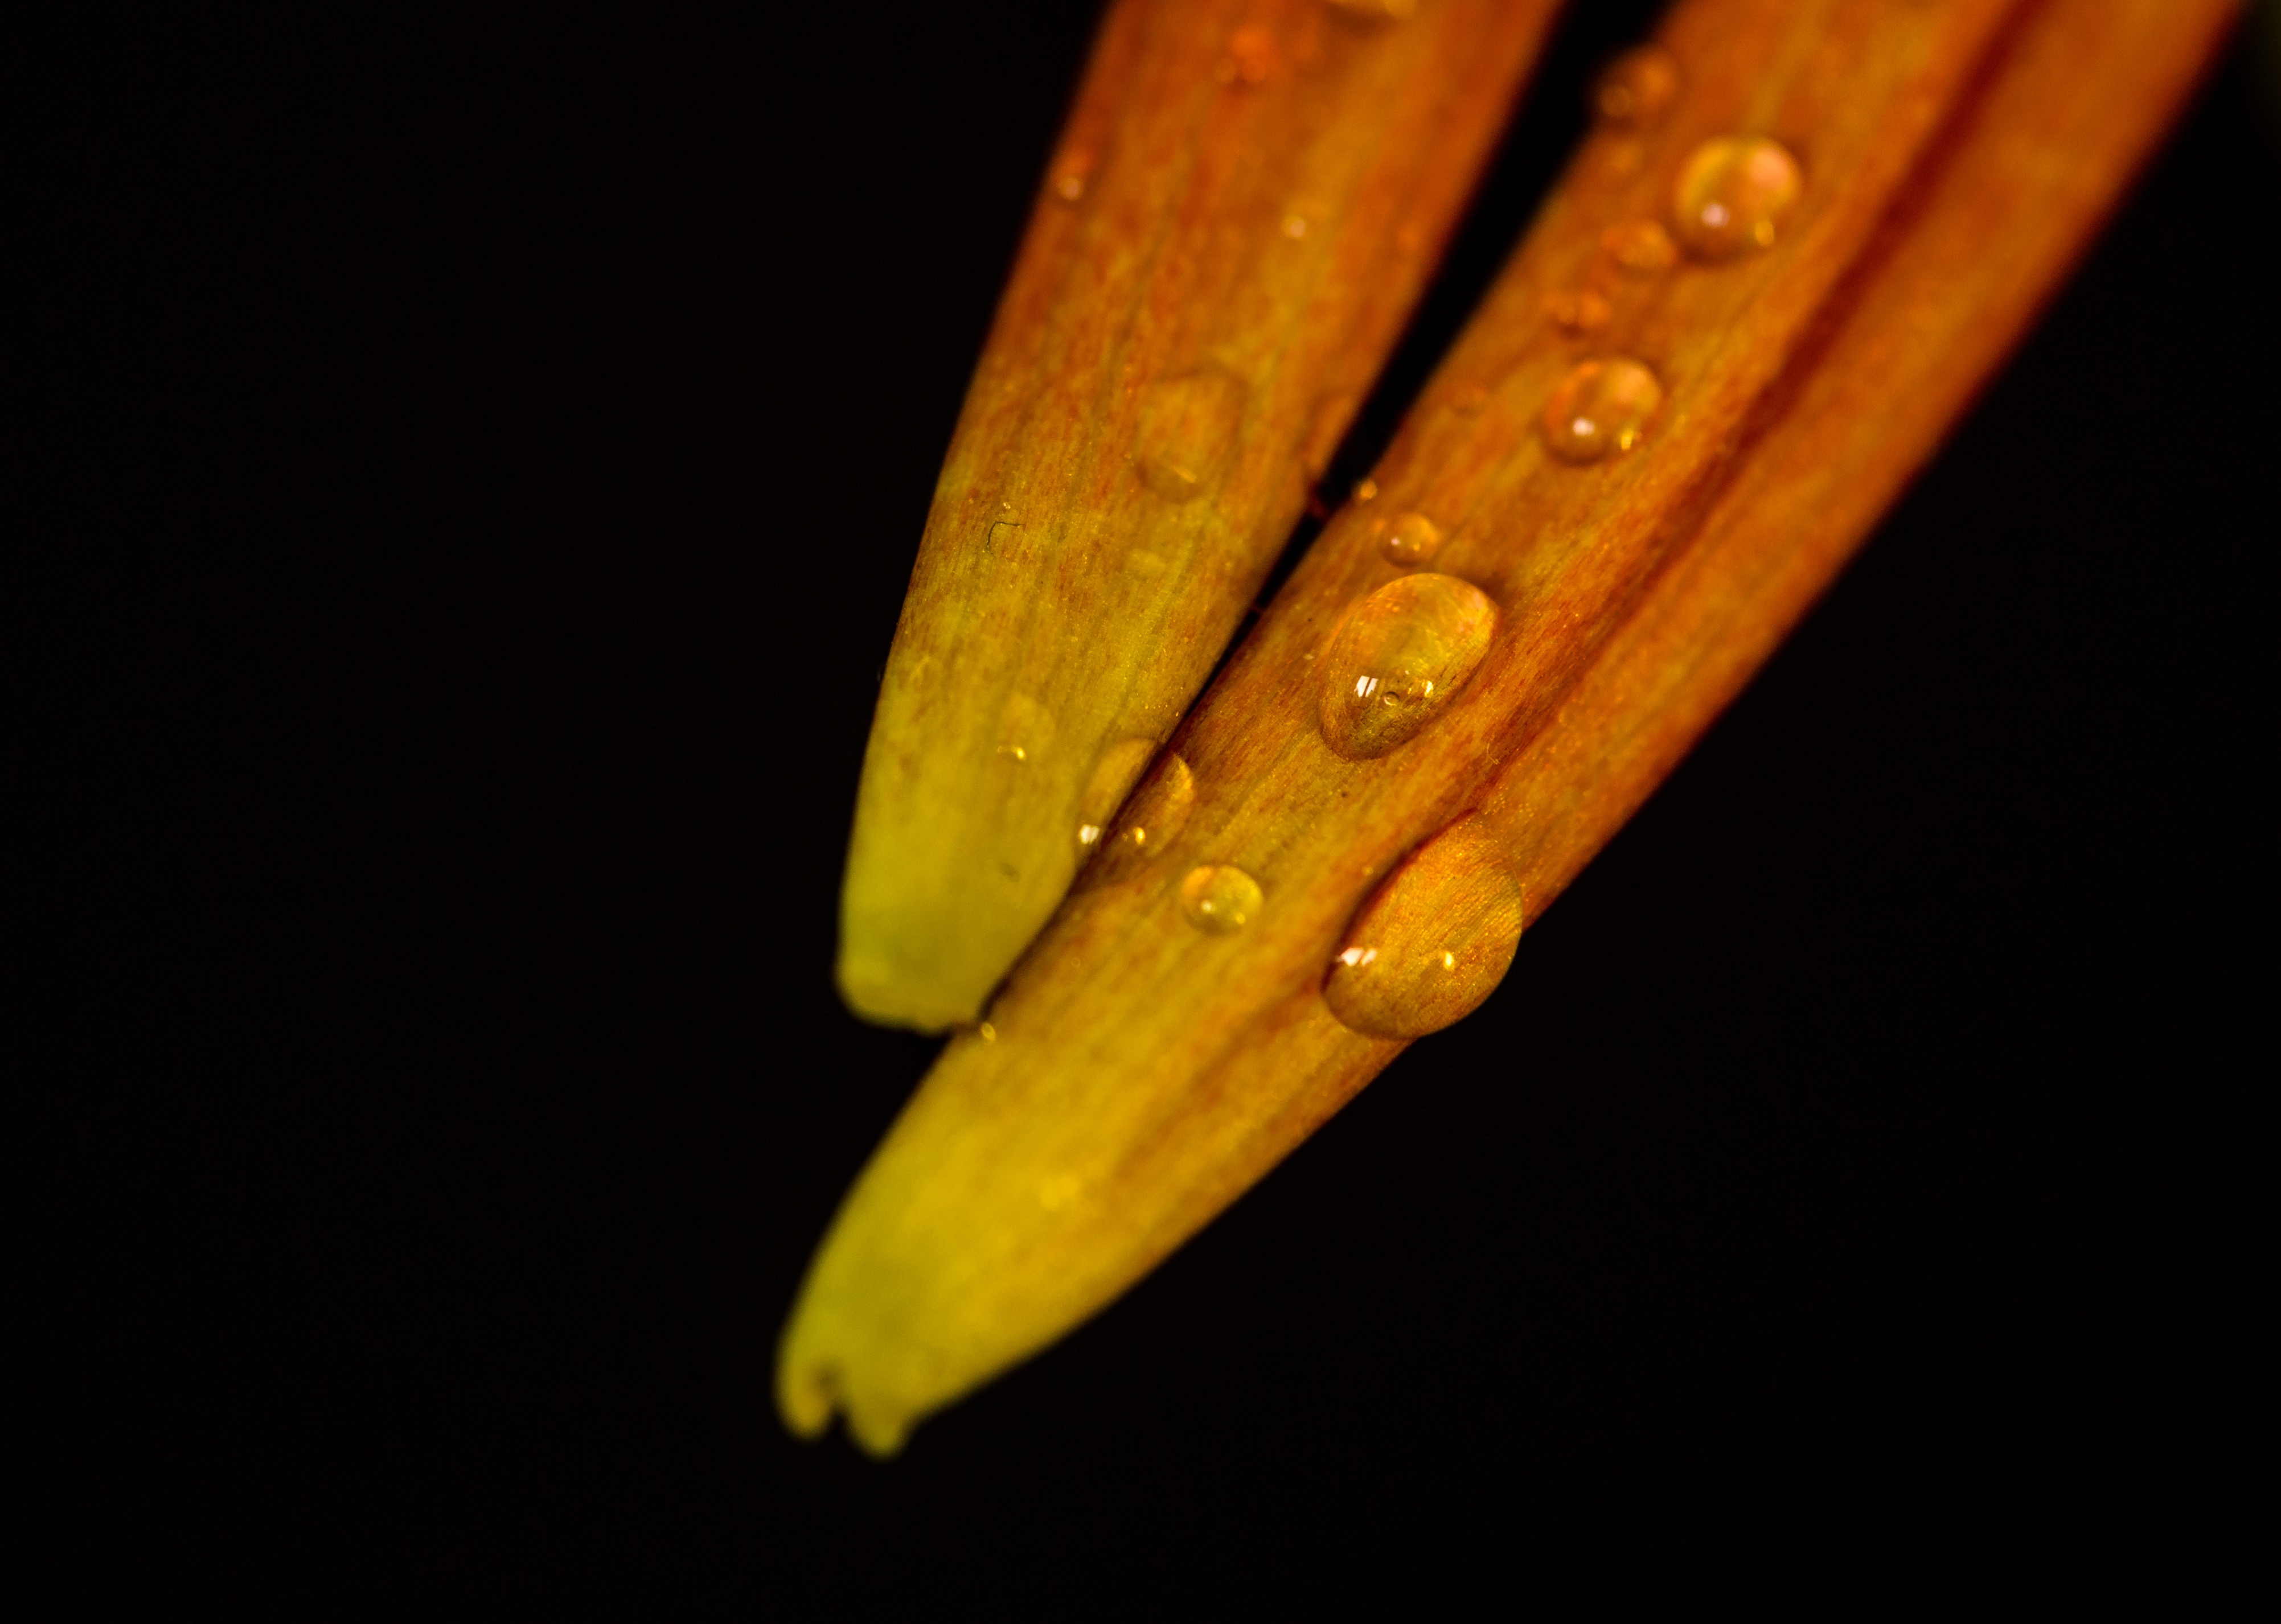
plant, photography, leaf, flower, produce, yellow, close up, macro photography, flowering plant, plant stem, land plant